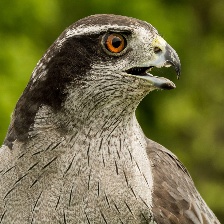
Species: NORTHERN GOSHAWK
Scientific name: ACCIPITER GENTILIS